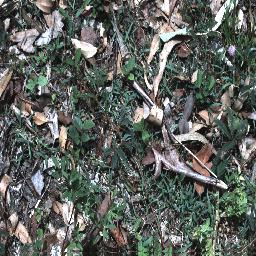
Label: negative